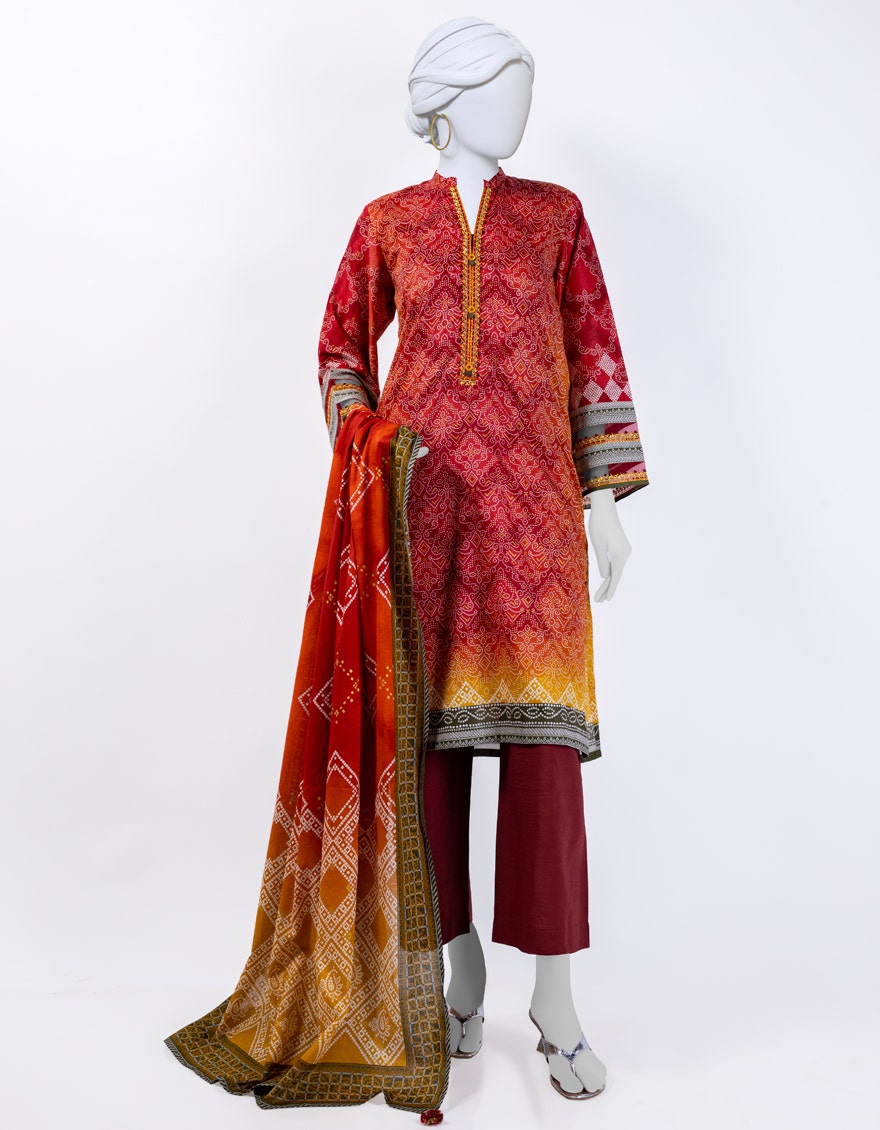
red multi embroidered cotton suit